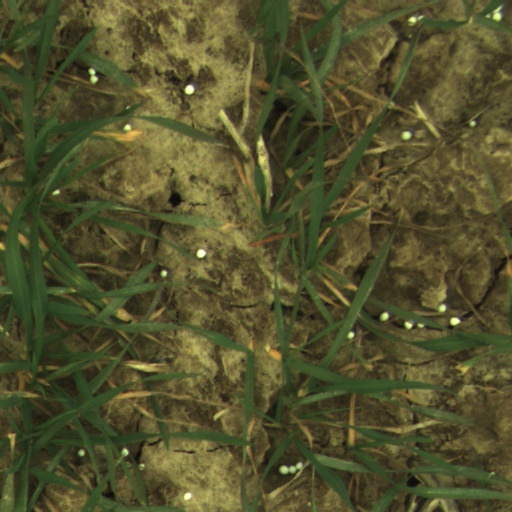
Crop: wheat